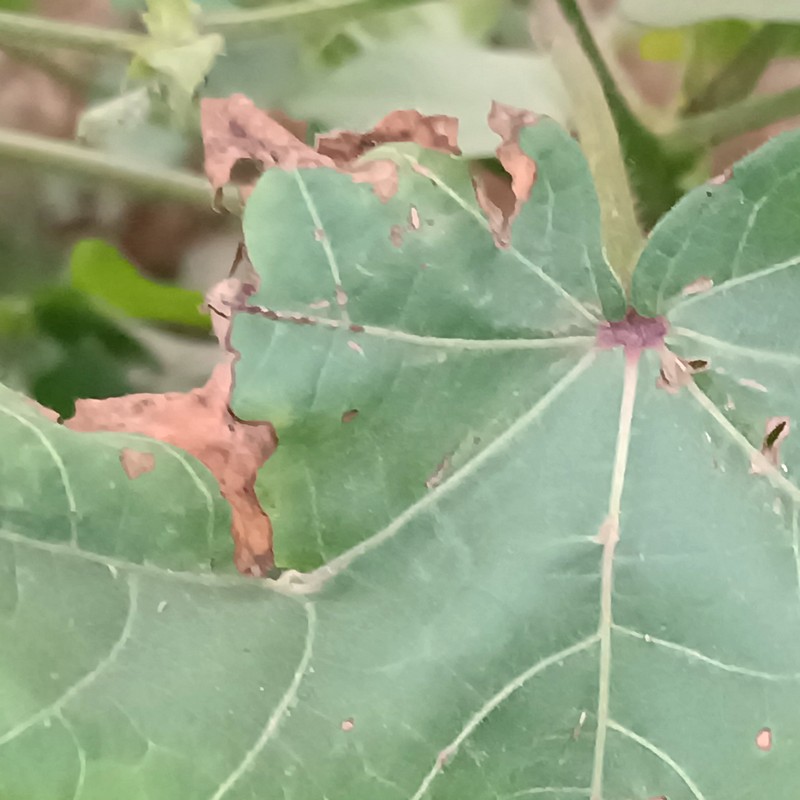
Label: Leaf Hopper Jassids